West Main Street Residential Historic District

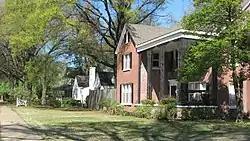
Main Street west of 8th

The West Main Street Residential Historic District of Blytheville, Arkansas, encompasses a seven-block residential stretch of West Main Street, which presents a well-preserved history of residential development during the first six decades of the 20th century. This time period includes Blytheville's most significant period of growth, which began with the arrival of the railroad in 1900. Most of the buildings in the district are residential wood-frame structures, one and two stories in height. Most of the buildings, including some that are no longer historically significant due to later alterations, were built between 1900 and 1930. Stylistically, the district includes a cross-section of architectural styles popular in the early 20th century, although there are a significant number of vernacular structures. The district extends from North 6th Street to Division Street, and includes fifty buildings, of which almost all are residential.